Soviet Volunteer Group

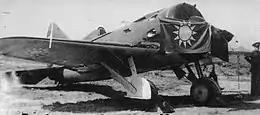
Polikarpov I-16 with Chinese insignia. I-16 was the main fighter plane used by the Chinese Air Force and Soviet volunteers.

In October 1937, some 450 Soviet pilots and technicians assembled in Moscow, subsequently traveling to Alma Ata to bring 155 fighter aircraft, 62 bombers, and 8 trainers into China. The Soviets arrived as private citizens and initially wore civilian clothing, the mission remaining a secret even from their closest relatives. They were instructed to avoid using the term comrade, and in the event of their capture they were to claim that they were former members of the White movement permanently residing in China. Prior to each mission, the pilots changed into Chinese uniforms, whilst their planes were marked with Chinese Air Force insignia. In 1938 the Group bombed Taipei, the physcial results of the attack are believed to be limited but the propaganda impact was significant.